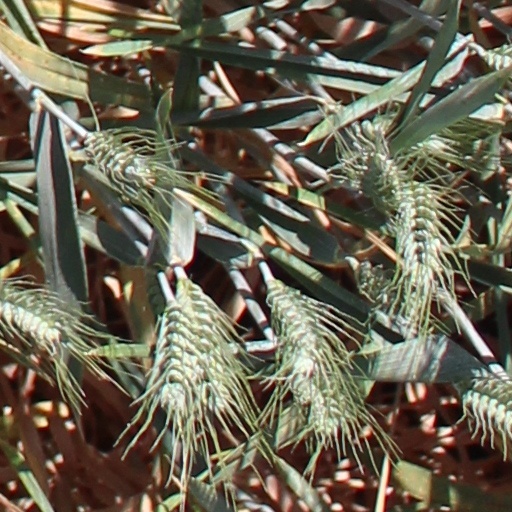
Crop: wheat